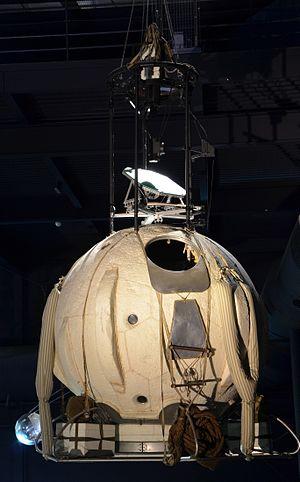
Nacelle du ballon stratosphérique utilisé par l'astronome francais Audouin Dollfus pour effectuer des observations astronomiques le 22 avril 1959 à 14000 mètres d'altitude. Musée de l'Air, Le Bourget, France.
Audouin Charles Dollfus est un physicien, astronome et aéronaute français, spécialiste du système solaire et découvreur, en 1966, de Janus, une petite lune de Saturne.